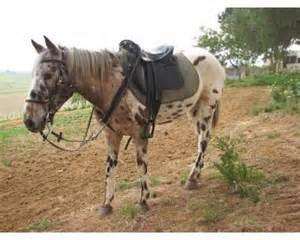
horse